Binevenagh

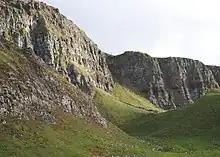
Binevenagh cliffs

The trains on the Belfast-Derry railway line, run by NI Railways (NIR), call at Bellarena railway station between Waterside railway station, in Derry, and Castlerock railway station. Trains continue from Castlerock to Coleraine railway station and other stations to Belfast Lanyon Place and Belfast Grand Central.